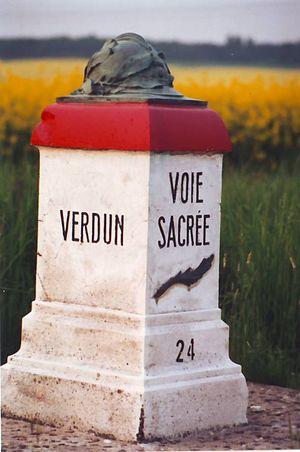
Une borne de la Voie-Sacrée
La Voie sacrée ou Voie sacrée nationale est une route stratégique historique qui relie Bar-le-Duc à Verdun, numérotée RD1916. Elle fut l'artère principale de la bataille de Verdun.